Sikh attacks on Delhi

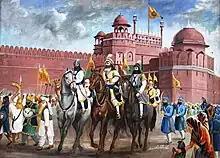
Baghel Singh, Jassa Singh Ahluwalia, and Jassa Singh Ramgharia marching through Delhi next to the Red Fort.

Sikh attacks on Delhi were common in the second half of the 18th century. The Sikhs attacked Delhi 19 times between 1766 and 1788.